David Franklin (broadcaster)

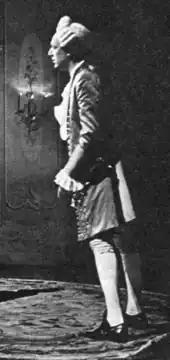
tall, clean shaven white man in white 18th-century wig and 18th-century aristocrat's costume

Henry Cyril Franklin (17 May 190822 October 1973), known professionally as David Franklin, was an English opera singer and broadcaster. His professional singing career, which began in 1936, was twice cut short, first by army service in the Second World War and then by a throat operation in 1951, which badly affected his singing voice and forced him to retire. He made a second career as a writer and broadcaster, becoming known to a wider public through his appearances on the BBC radio shows "My Music" and "Twenty Questions".